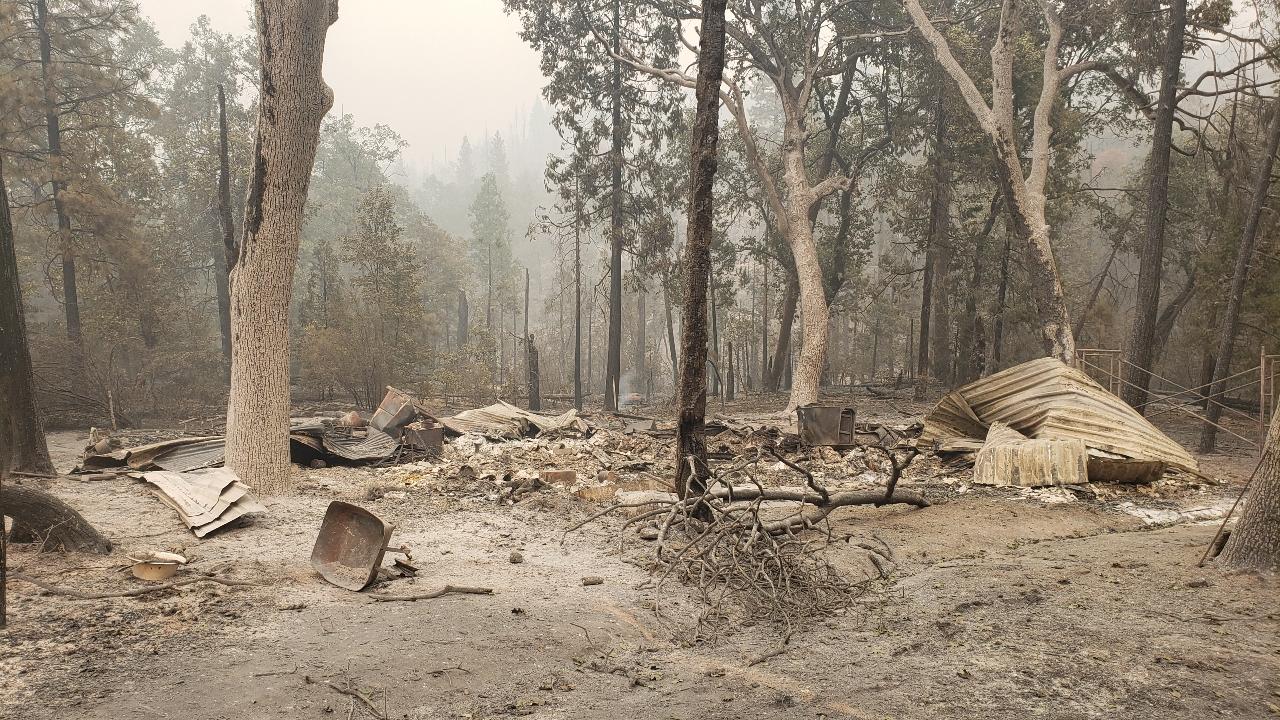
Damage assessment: destroyed